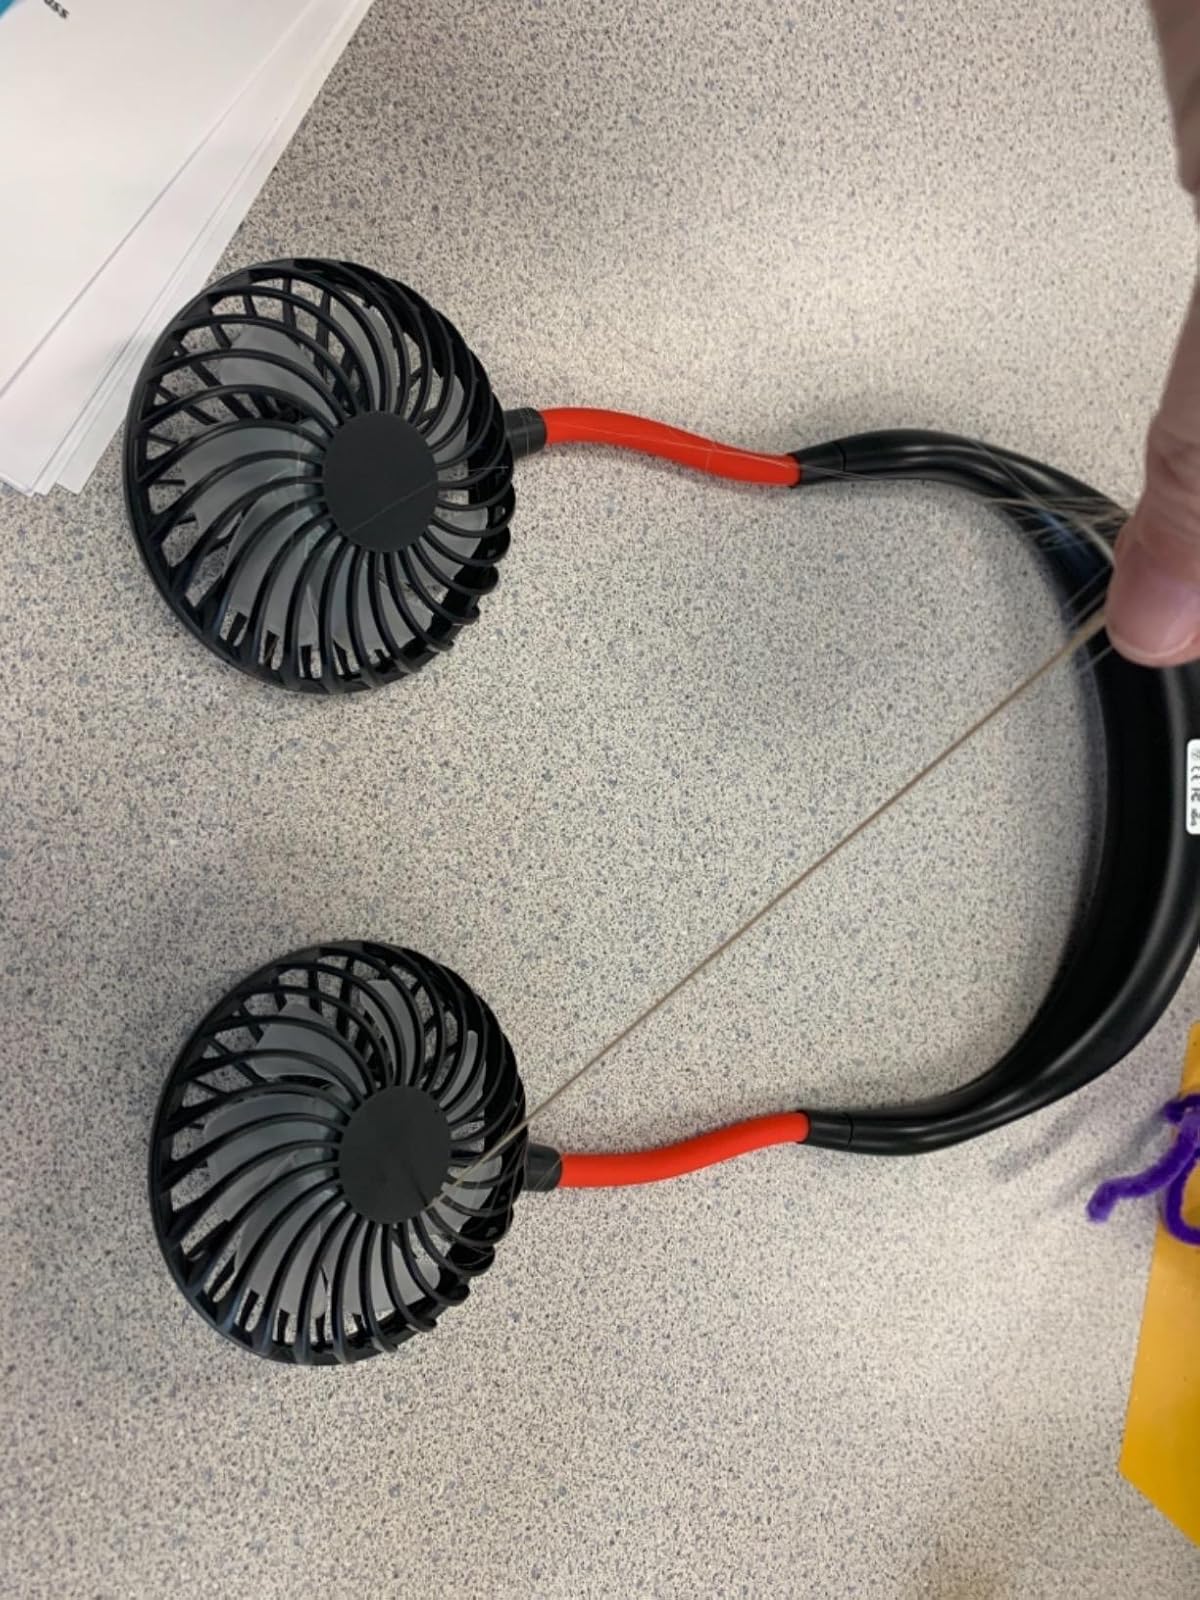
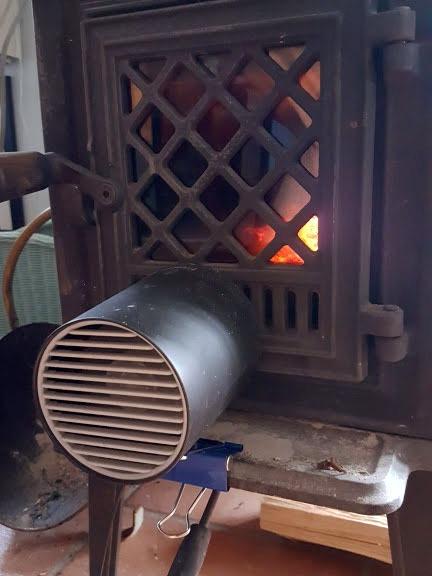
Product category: fan
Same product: no